Shehu Shagari

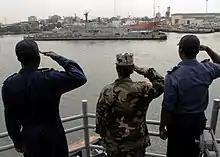
NNS ARADU

Shagari's government has recorded a number of successes in education. In his four-year term, there was a dramatic improvement in secondary schools and teachers in teaching colleges multiplied. In 1981 a mass literacy campaign was launched, and in 1982 a 6–3–3–5 system of education was introduced. Shagari's government also built several tertiary institutions in Nigeria. New universities of technology where established in Bauchi, Benue, Adamawa, Ondo, Imo, and Osun States. They are the Federal University of Technology Yola; Federal University of Technology Akure; Federal University of Technology Owerri; Federal University of Technology Minna; Federal University of Agriculture, Abeokuta; and Abubakar Tafawa Balewa University. Shagari's administration also upgraded seven other existing colleges of education to degree-awarding institutions in Abraka, Ondo, Kano, Ado Ekiti, Bidda, Port Harcourt, and Zaria and also established eight other federal polytechnics in Ado Ekiti, Bidda, Bauchi, Idah, Uwana (Afikpo), Yola and Ilaro. The Federal Open University of Nigeria was also established during the end of Shagari's administration in 1981. It also offered scholarships for students who are studying abroad.